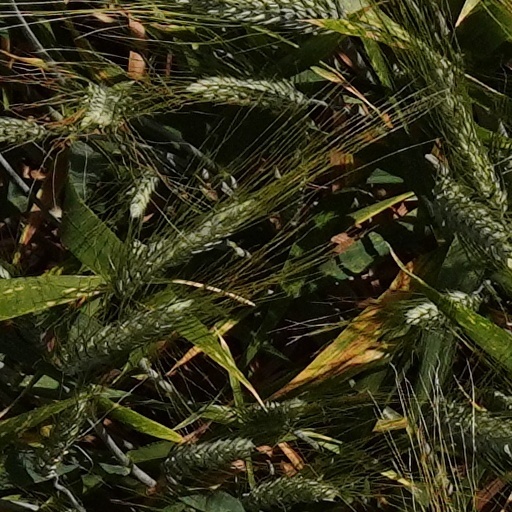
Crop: wheat